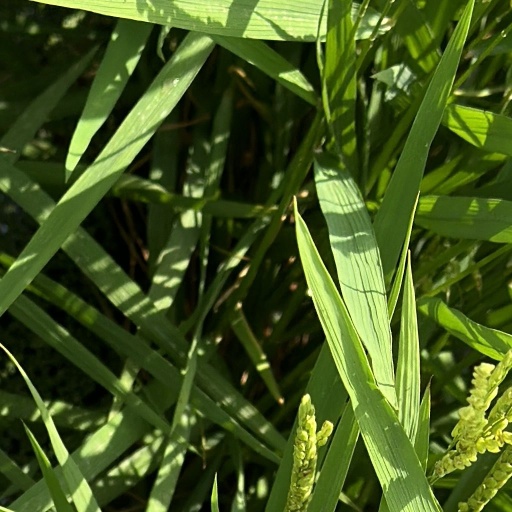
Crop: rice